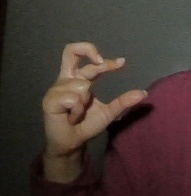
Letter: thal